Bazman

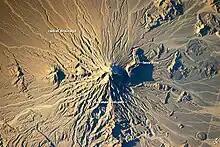
Bazman volcano ISS

Bazman is also known as Kuh-i-Zindeh ("Mountain of the Living One"), after a saint, Khizr-as-Sallam. Yet another name is Kuh-i-Naushada, although they are sometimes considered to be separate mountains. The mountain was climbed in 1896 by Percy Sykes and Brazier Creagh; by 1906 its volcanic nature was known to geologists. It is located away from the Arabian Sea, and north-northwest of Bampur.